Youngstown, Ohio

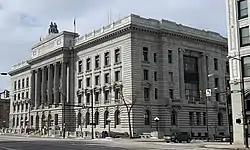
Mahoning County Courthouse

Despite the impact of regional economic decline, Youngstown offers an array of cultural and recreational resources. Youngstown's newest venue is the Youngstown Foundation Amphitheatre; an outdoor venue opened in 2019 upon former industrial grounds in Downtown that hosts various musicians.